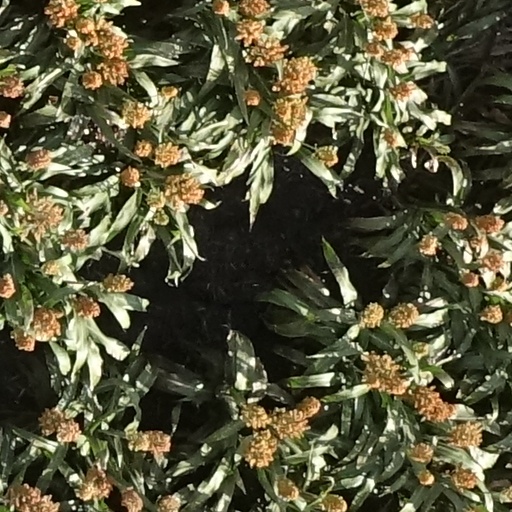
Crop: sorghum